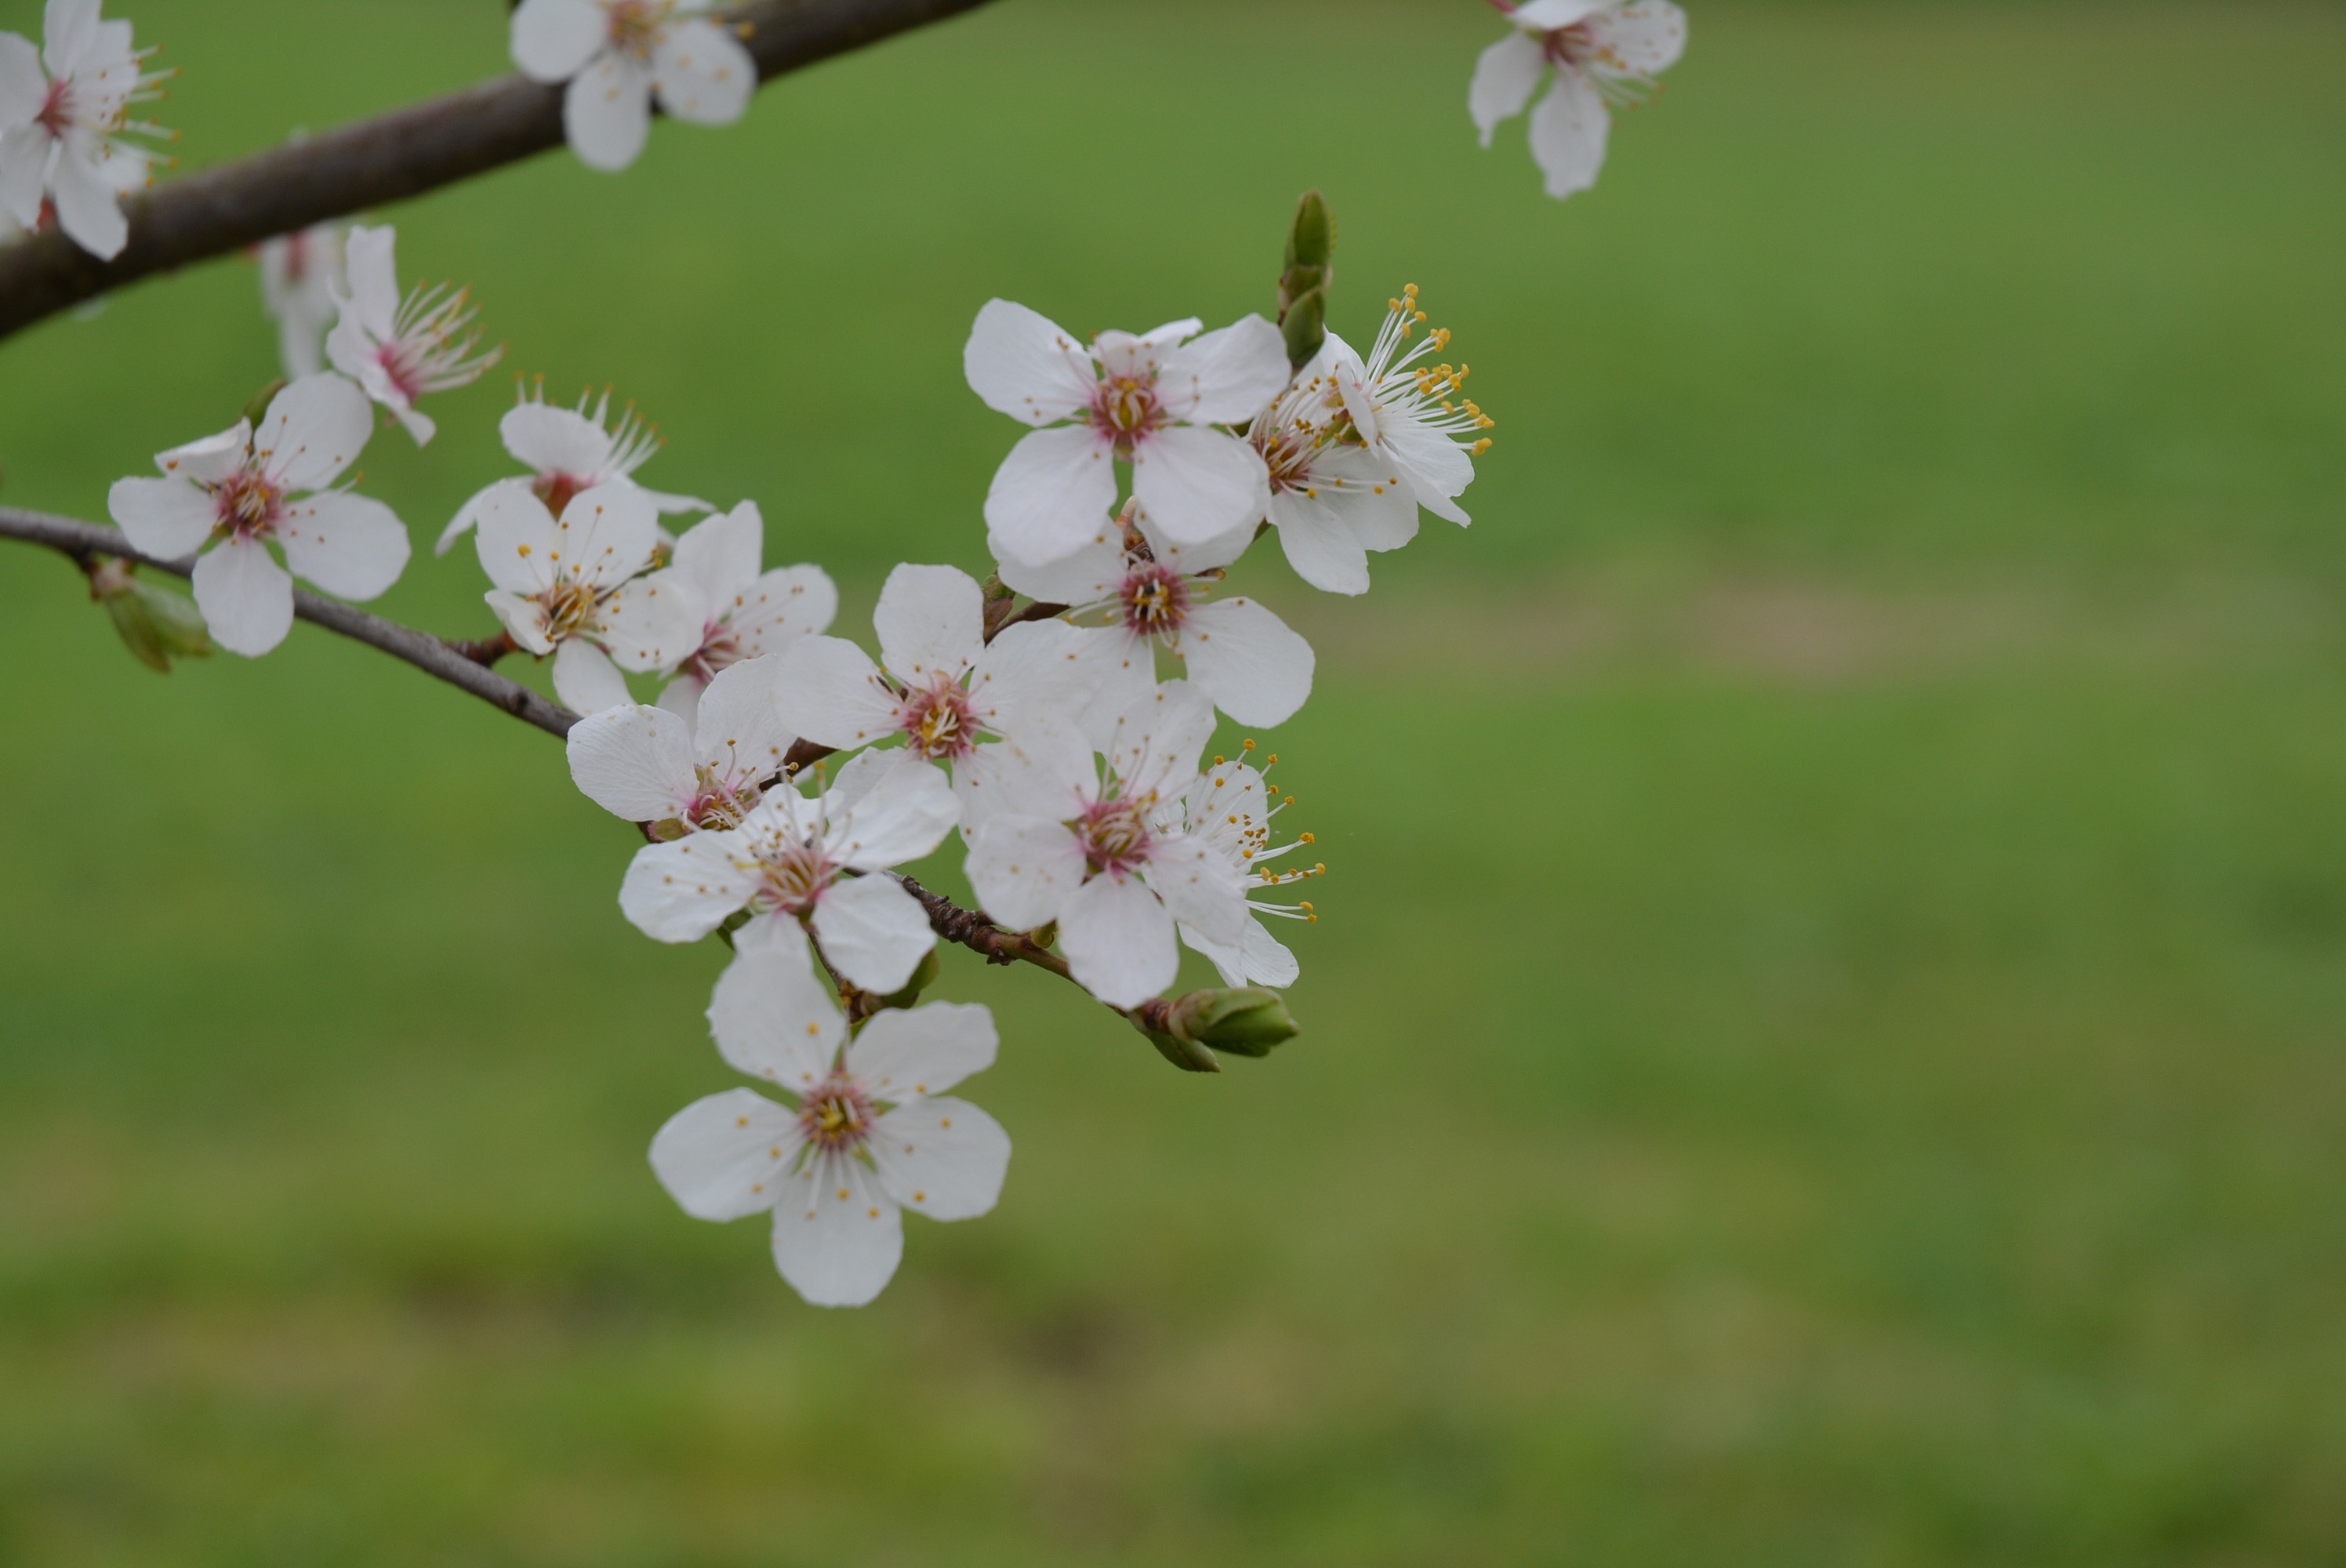
nature, branch, blossom, plant, white, fruit, flower, petal, bloom, food, green, produce, botany, flora, cherry blossom, wildflower, shrub, macro photography, flowering plant, land plant